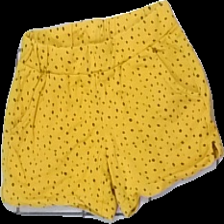
View: front
Type: Shorts
Category: Children
Brand: Lindex
Colors: Yellow, Black
Material: 100% cotton
Pattern: Dots
Cut: Regular
Size: 92
Season: Summer
Stains: Minor
Damage location: top center
Damage 2: fläck
Damage 2 location: middle right
Damage 3 location: top center
Price range: <50
Recommended usage: Reuse
Description: prickiga shorts, liten fläck bak